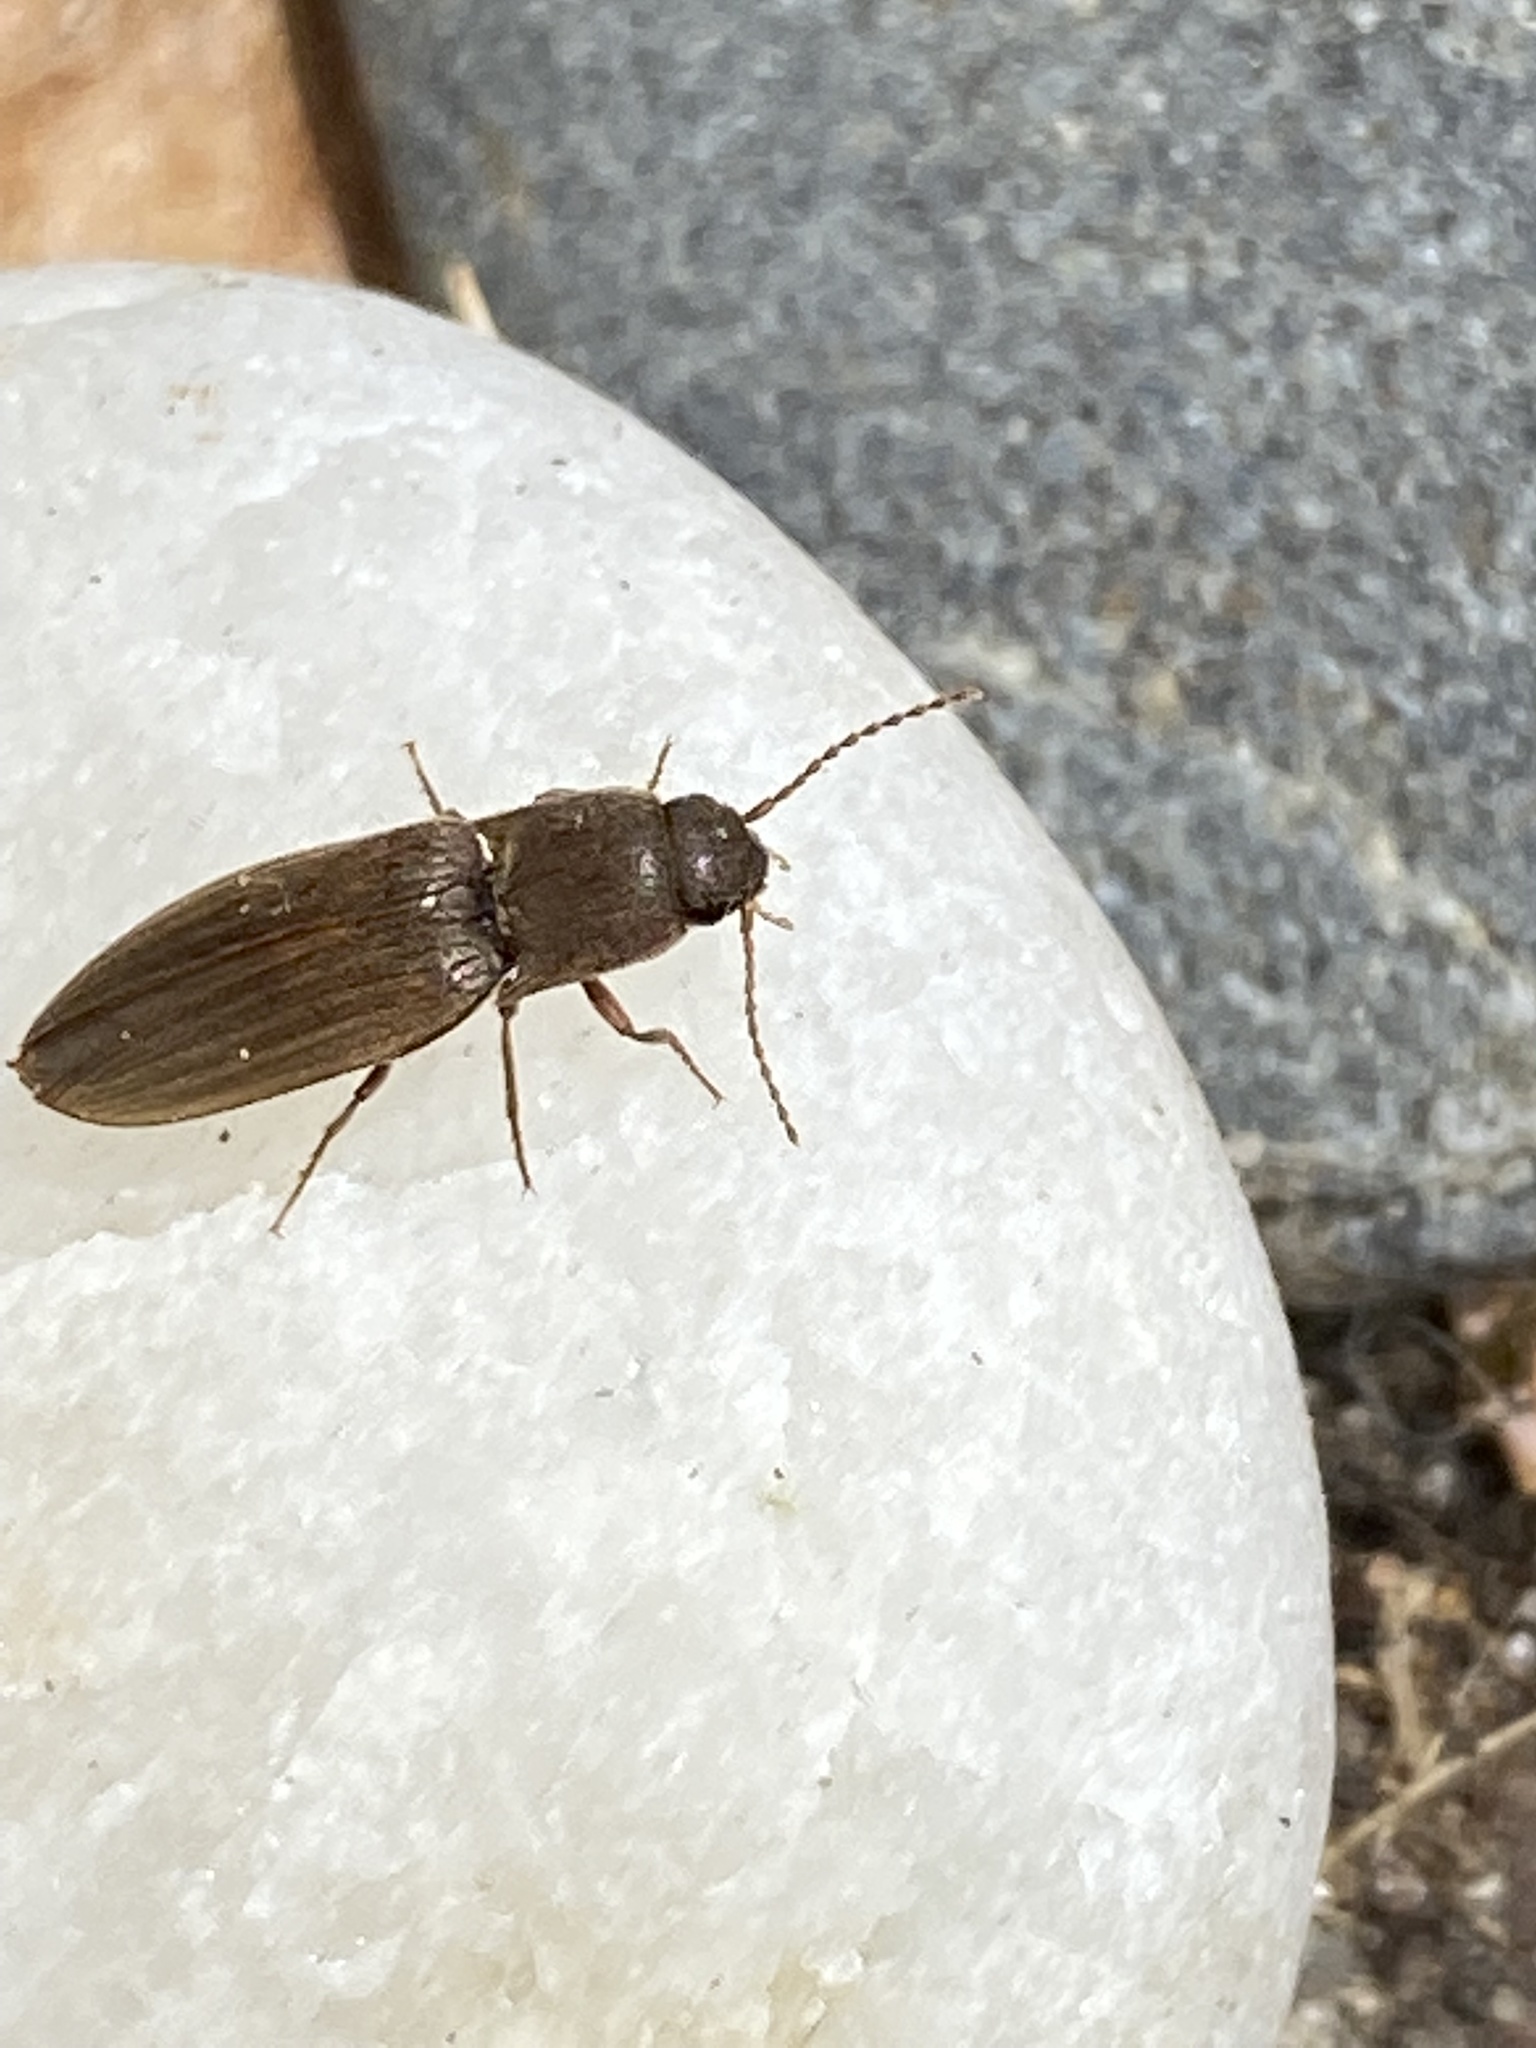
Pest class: clickbeetles_wireworms